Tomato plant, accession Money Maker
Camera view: vertical (180 deg); turntable rotation: 90 degrees
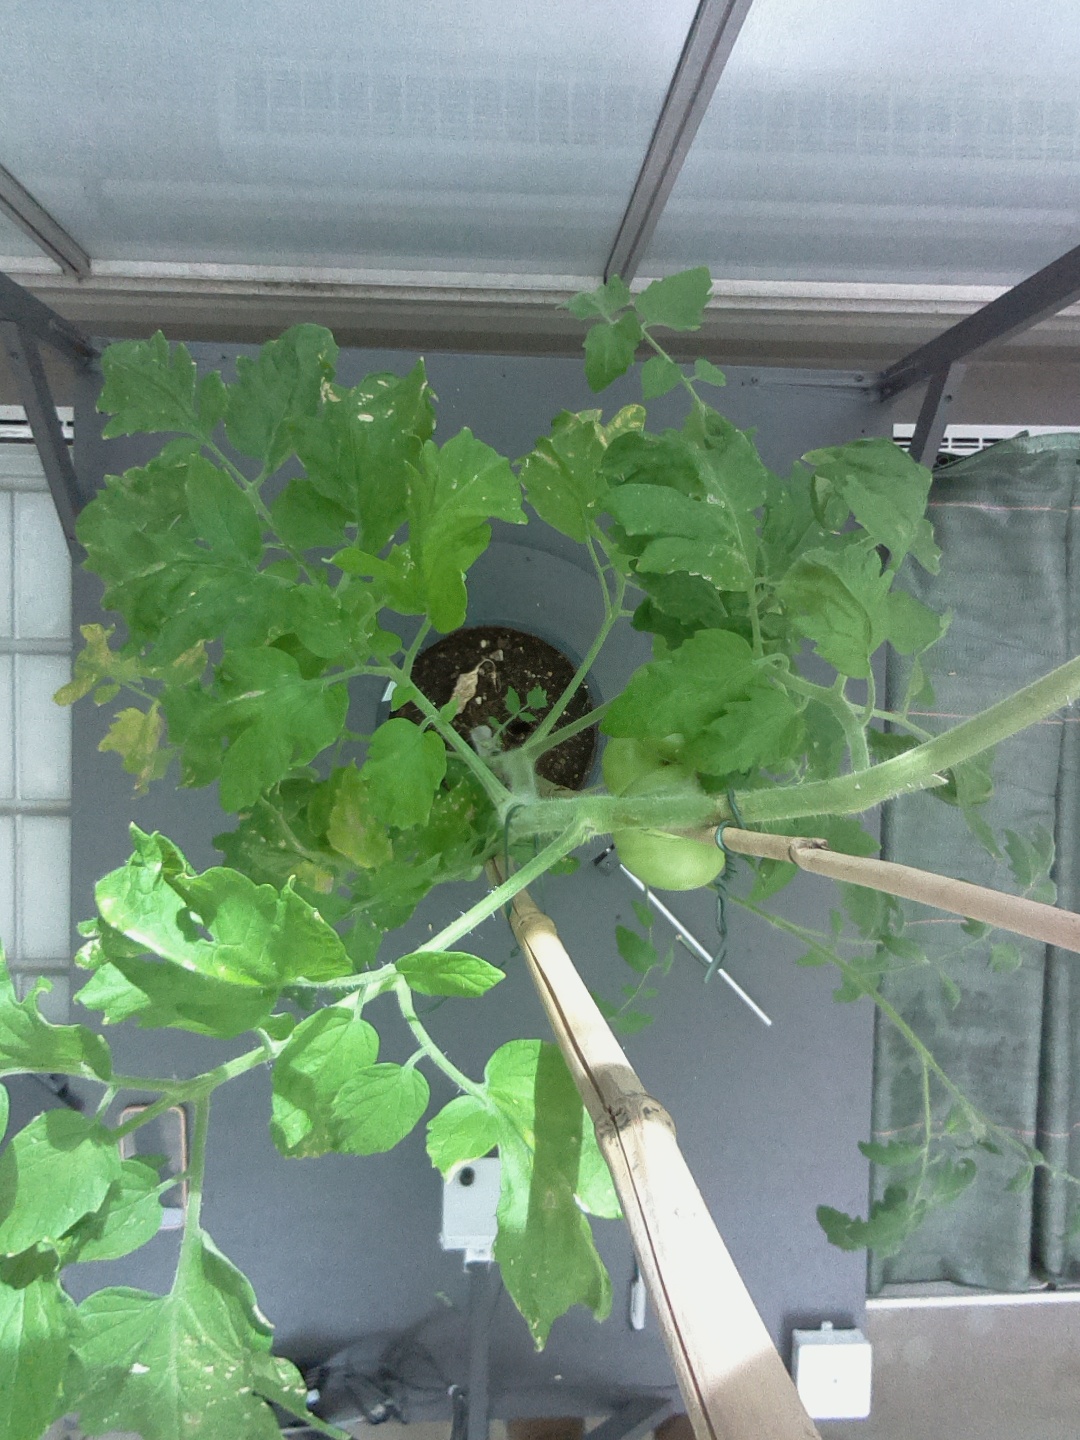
BBCH growth stage 79: 90% -100% of final fruit size